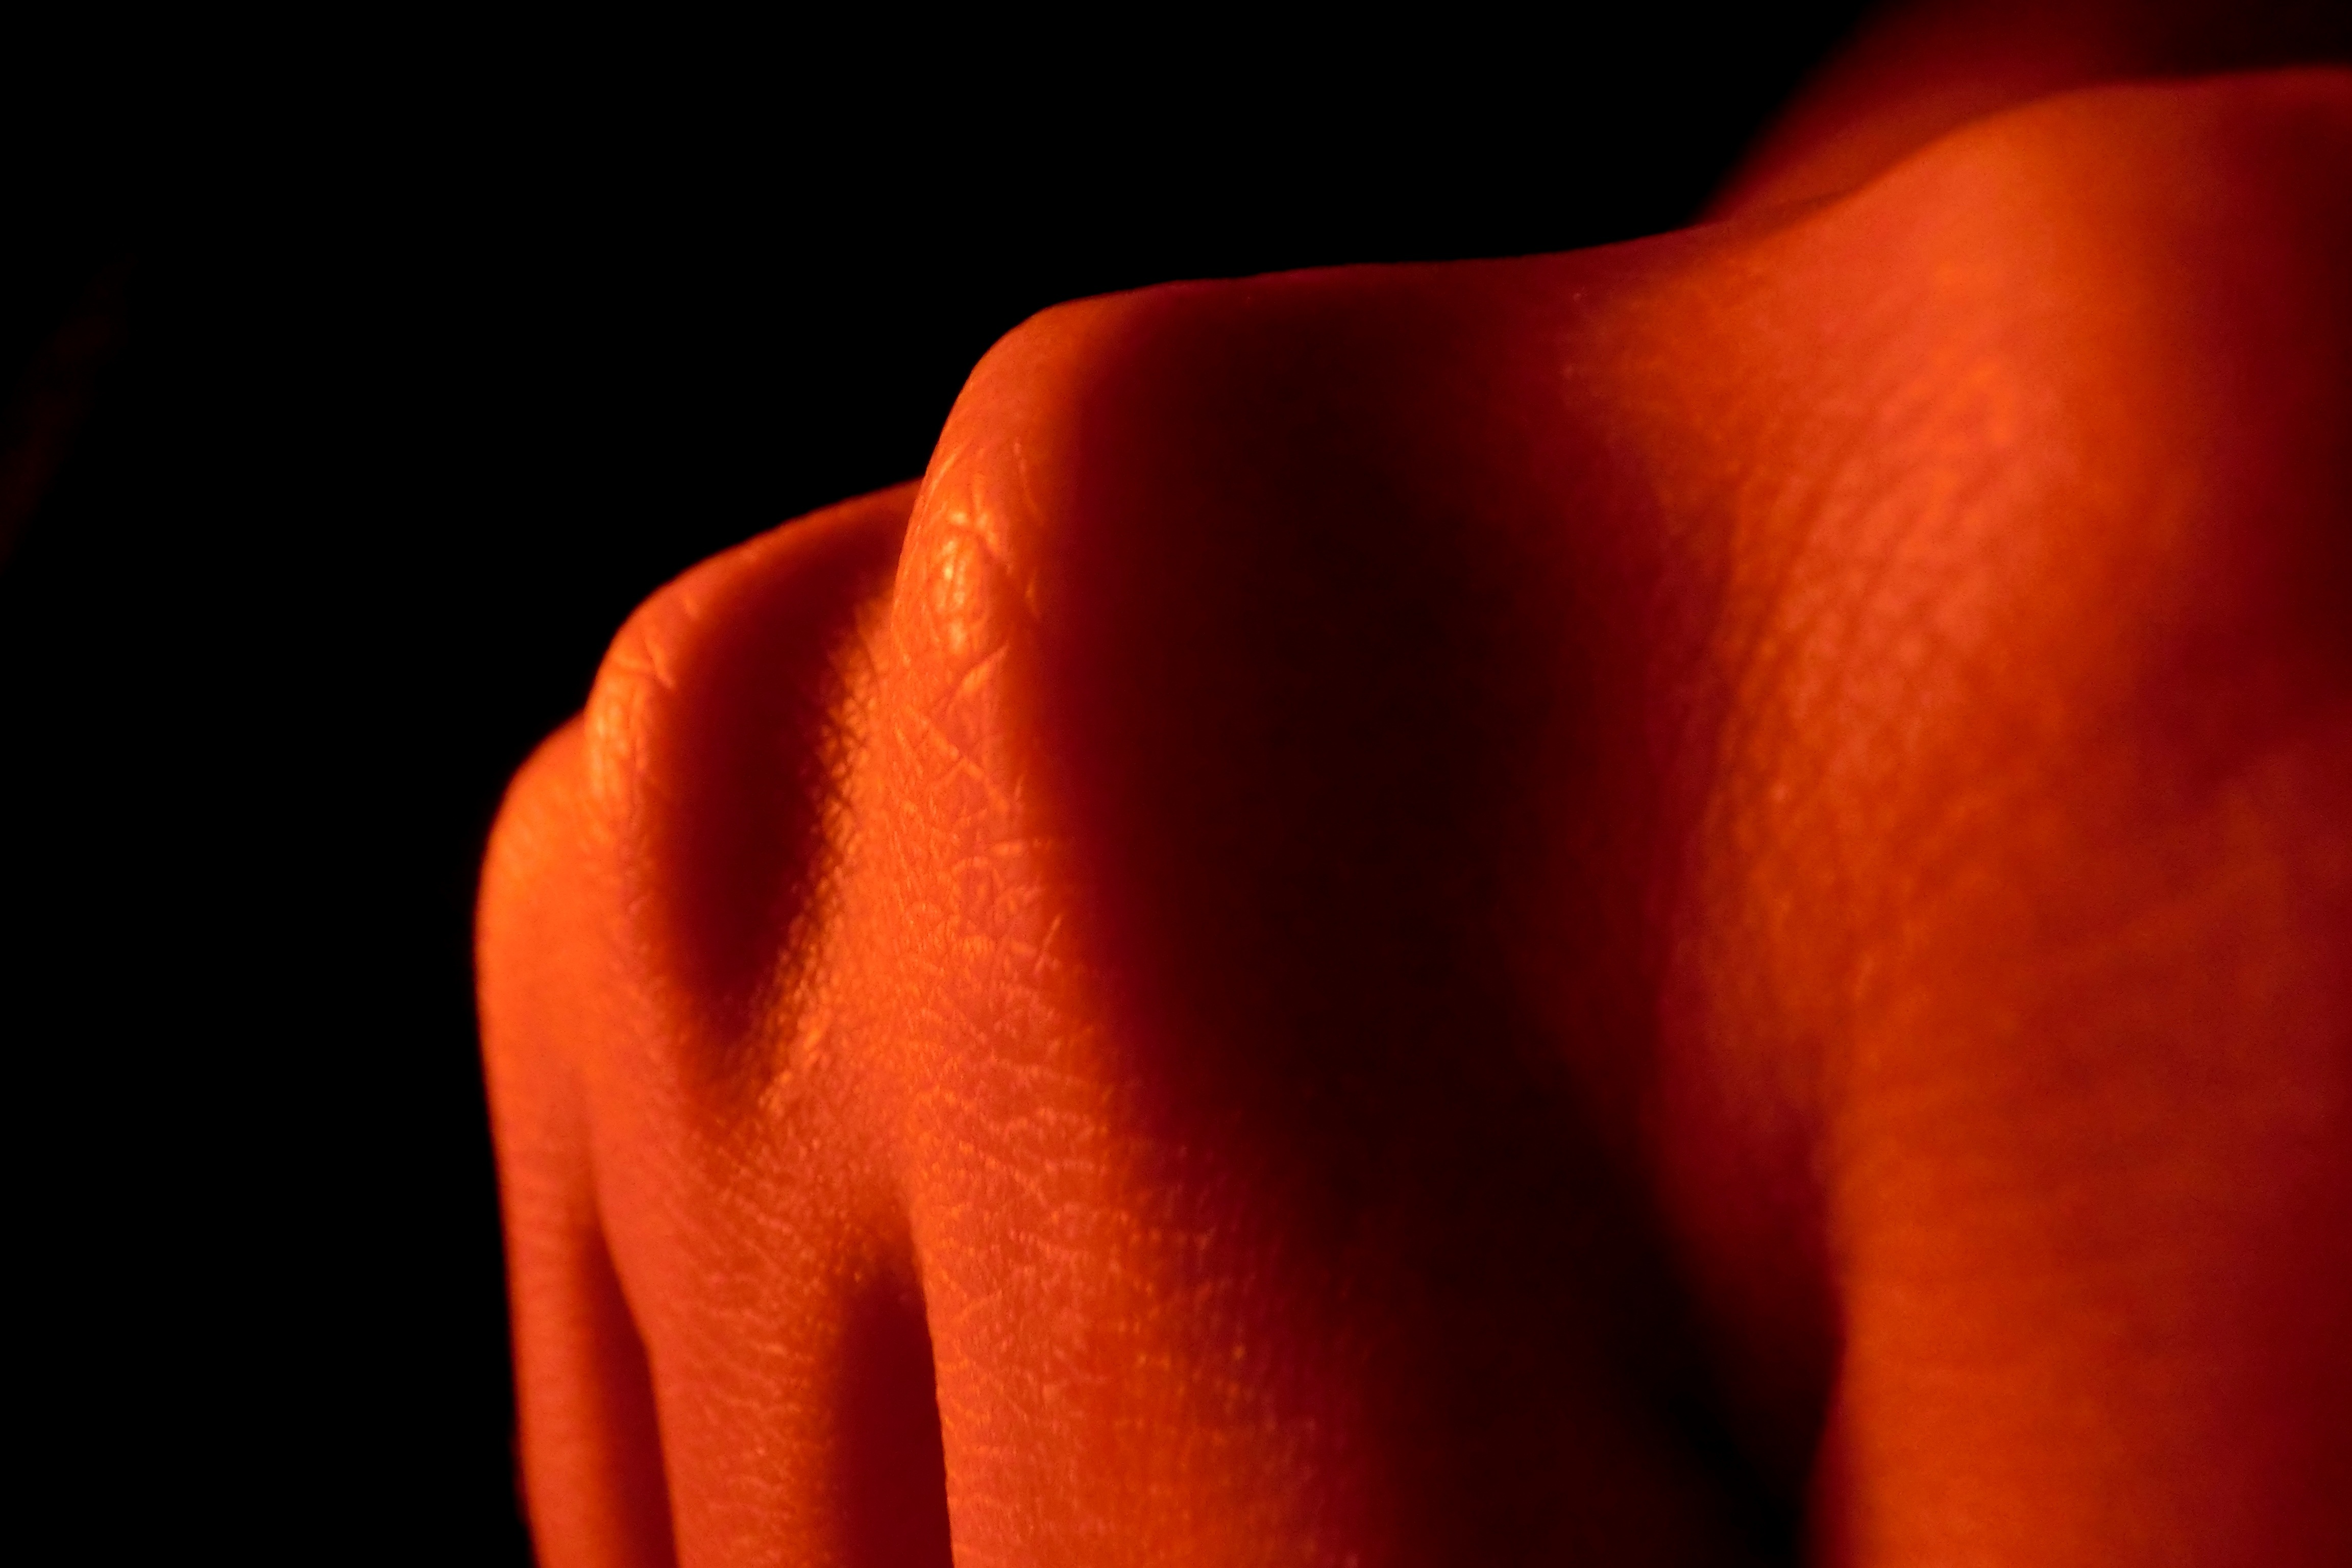
hand, person, girl, photography, petal, female, leg, orange, model, young, red, color, arm, muscle, mouth, close up, human body, women, back, beauty, sexy, pretty, organ, body, penumbra, bella, beautiful woman, macro photography, abdomen, sense, eroticism, geological phenomenon